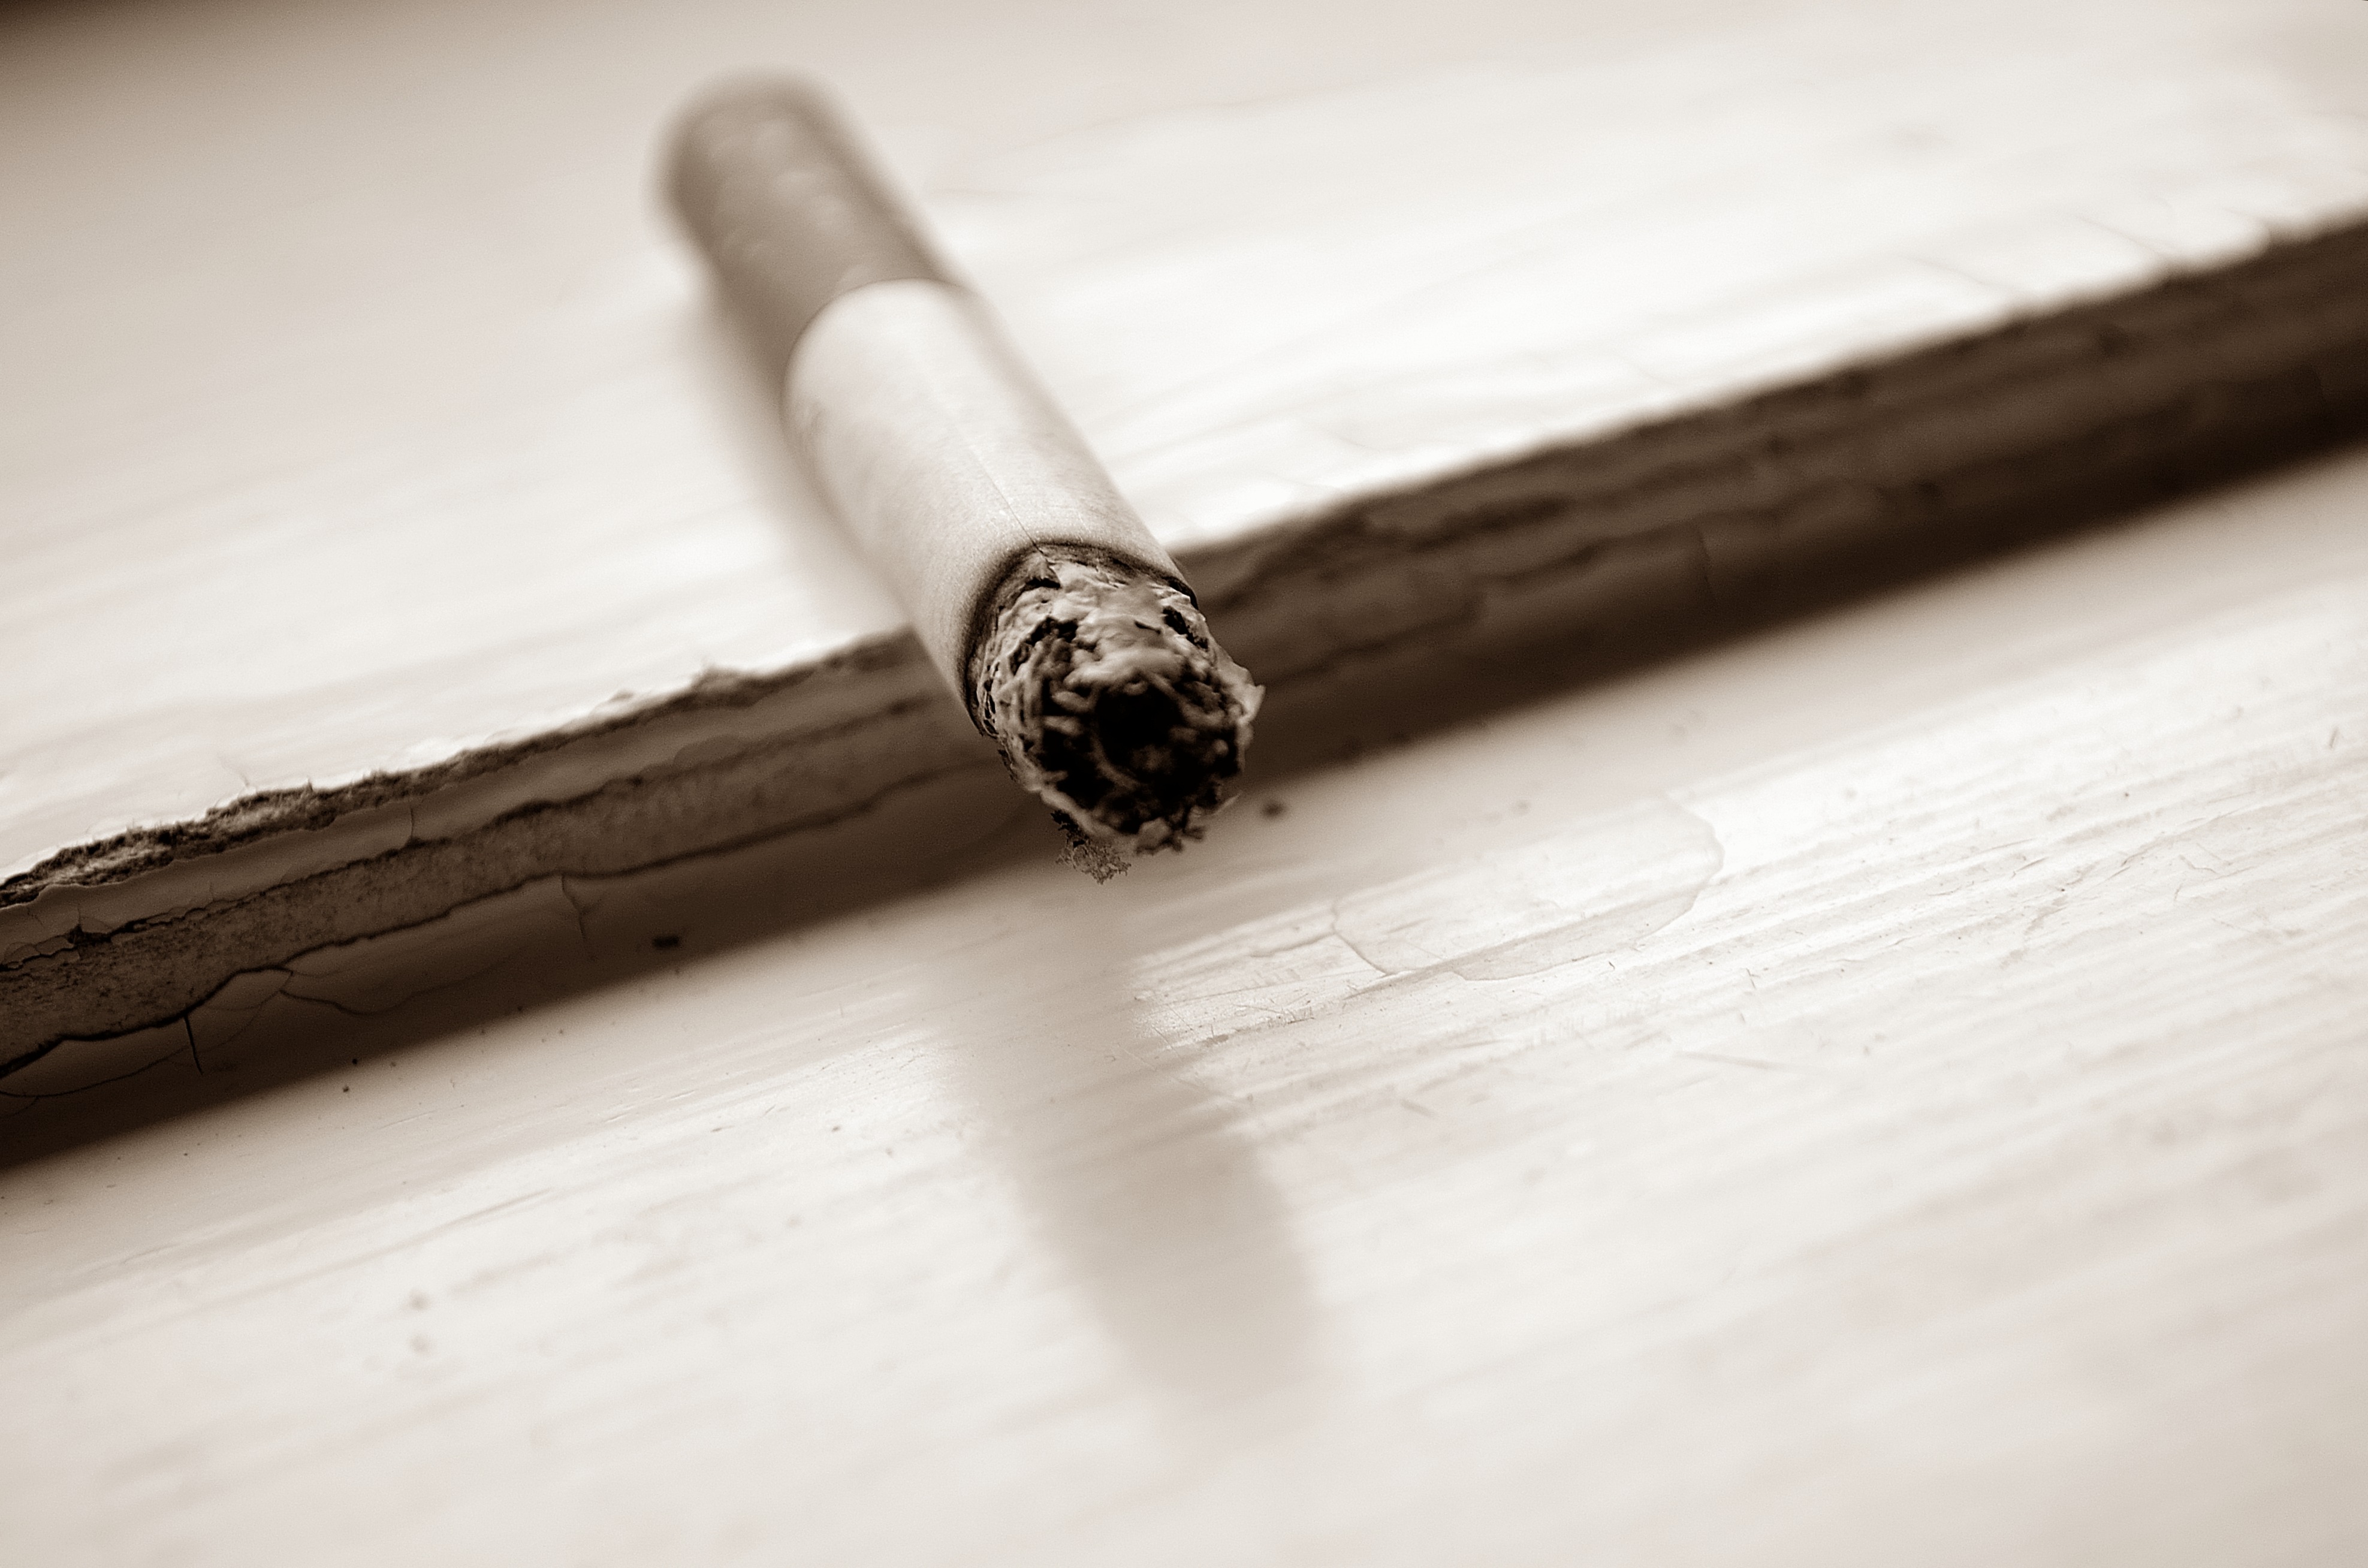
writing, hand, wood, white, photography, black, death, cigarette, close up, help, background, drawing, poison, smell, shape, tobacco, cancer, vice, macro photography, flavor, disease, assistance, nicotine